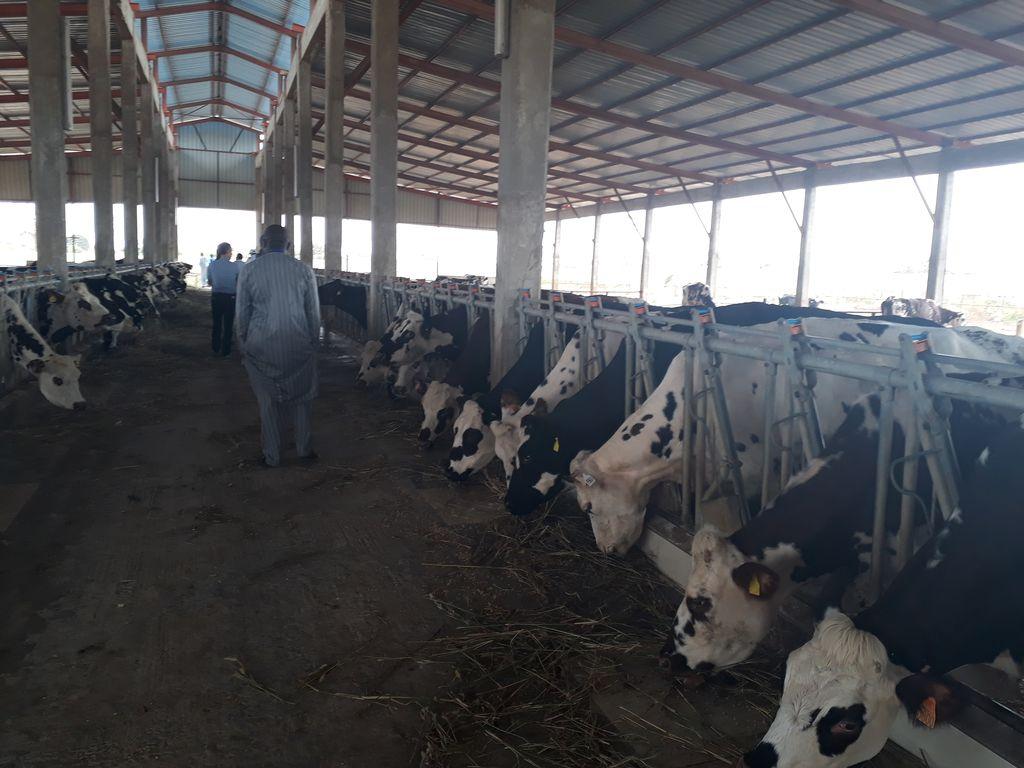
Kibanda hiki kubwa ni pahali pa kufuga ng'ombe ambao wako na rangi nyeupe na nyeusi. Wamewekwa upande wa kulia na kushoto. Katikati kuna mapito na kuna mtu ambaye anatembea huku mwingine amesimama.